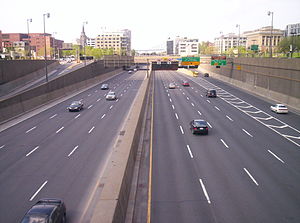
Montreal / Transport / Veje
A-720 ved Old Montreal
Montreal er en by i den canadiske provins Quebec. Byen er Quebecs største by med 1.698.062 og 4.027.100 indbyggere i metropolregionen; Den er Canadas næststørste by samt Nordamerikas 8. største. Montreal er den næststørste franskstalende by i verden. Byen er opkaldt efter Mount Royal, en bakke i midten af byen. Byen ligger på Île de Montréal samt et par mindre øer rundt omkring denne, den største kendt som Île Bizard. Øerne ligger, hvor Riviére des Outaouais mødes med Saint Lawrence-floden.